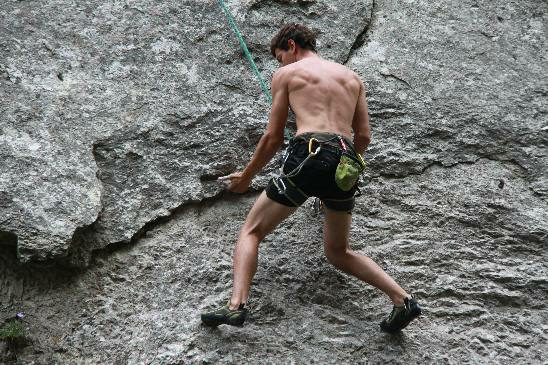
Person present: Yes